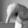
ASL letter: Q